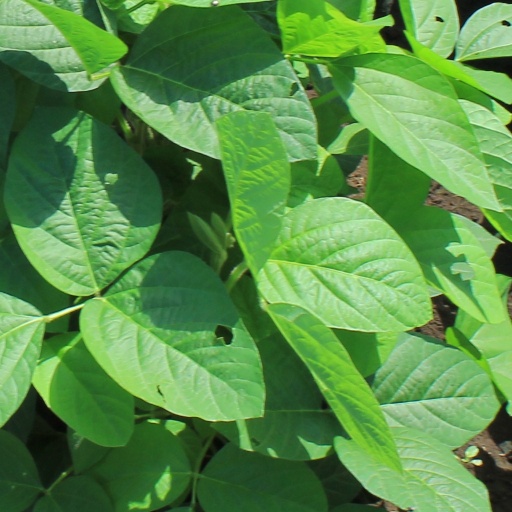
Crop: soybean